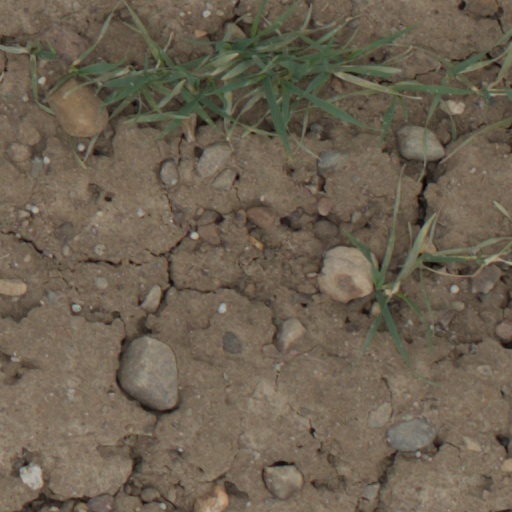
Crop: wheat